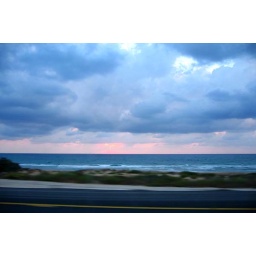
i wait in 4/4 time, count yellow highway lines. that you're relying on to lead you home